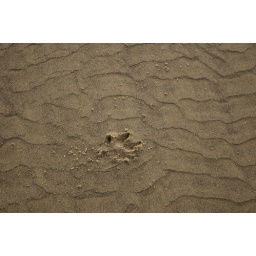
dog paw print in the sand